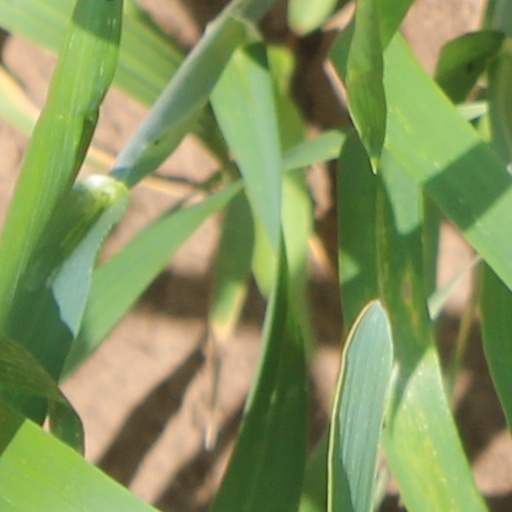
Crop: wheat